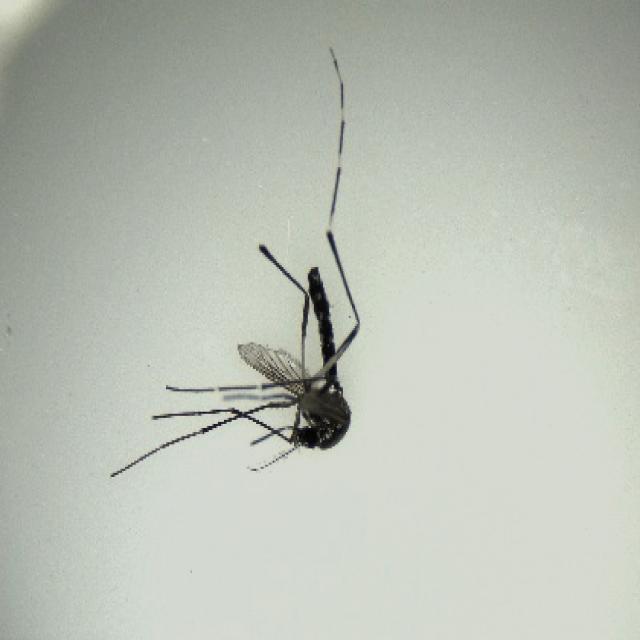
Species: aedes_albopictus